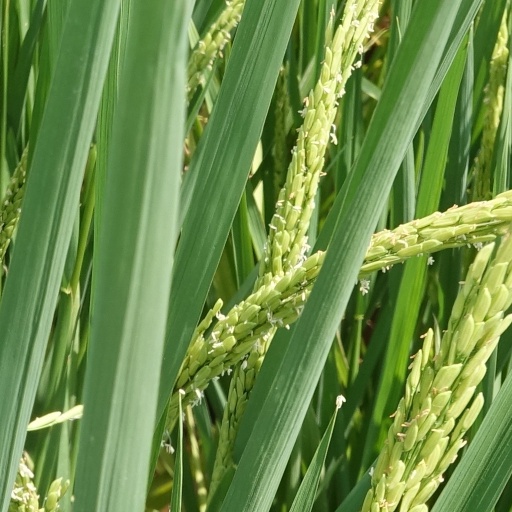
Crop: rice